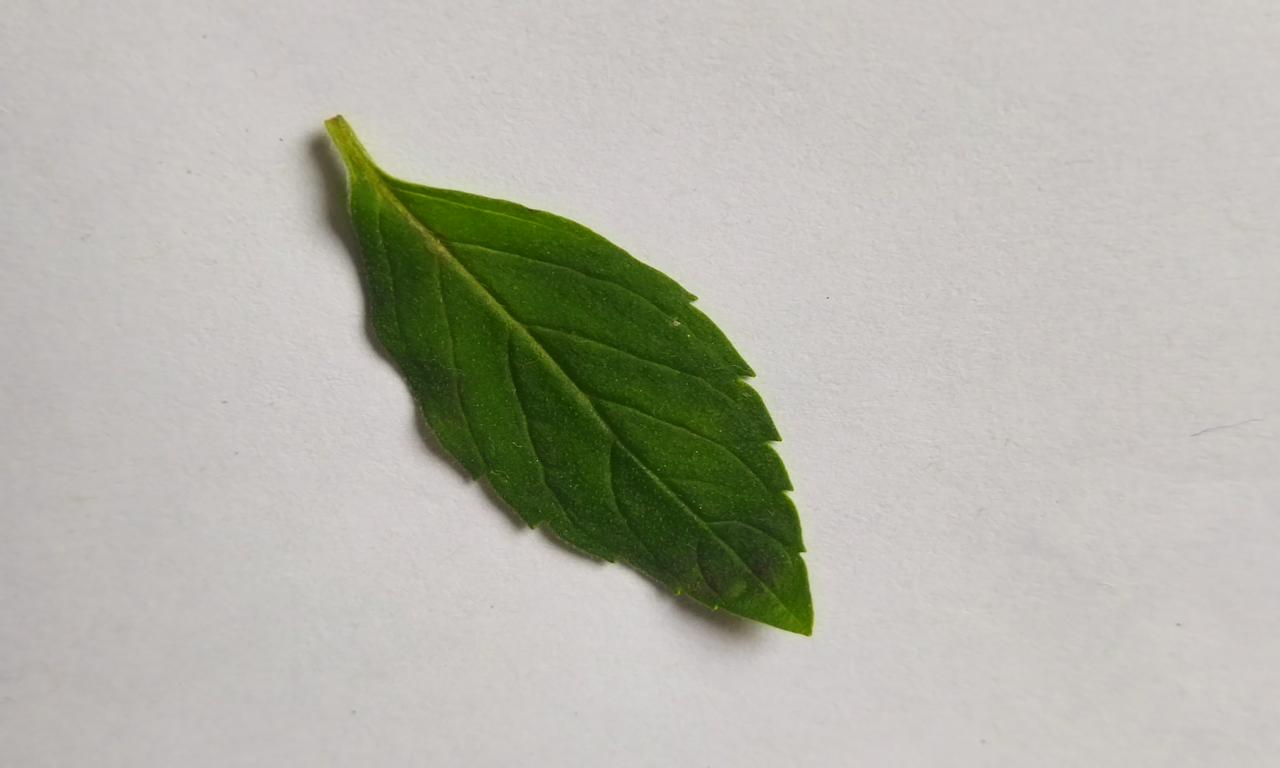
Label: Fresh